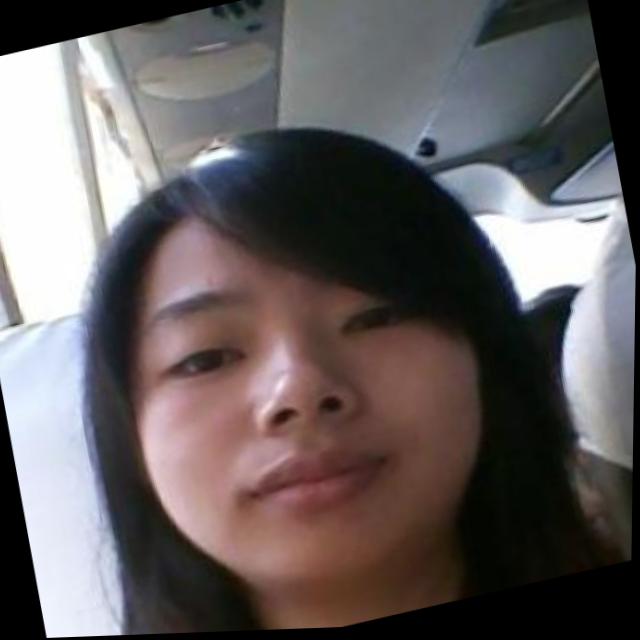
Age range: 21-44